Bicoid 3′-UTR regulatory element

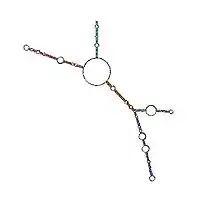
Stem-loop structure of the bicoid 3′-UTR regulatory element

The bicoid 3′-UTR regulatory element is an mRNA regulatory element that controls the gene expression of the bicoid protein in fruitfly "Drosophila melanogaster".